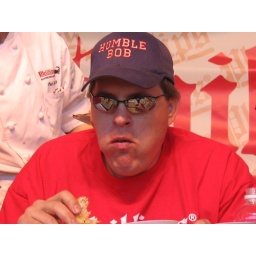
Crab cakes in the glasses